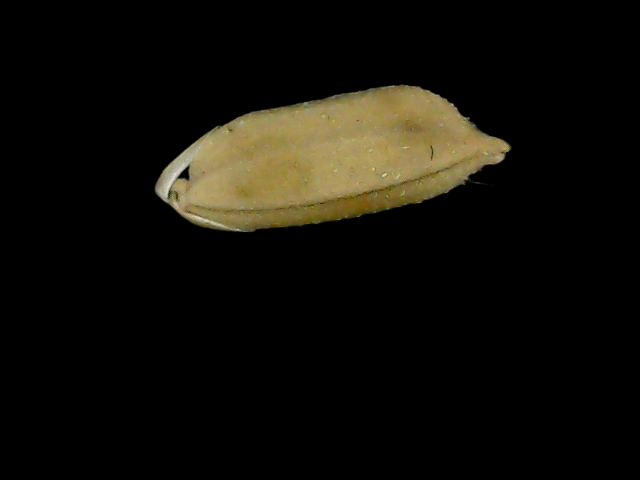
Rice variety: Bd76